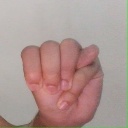
अक्षर: म